Dean Duperron

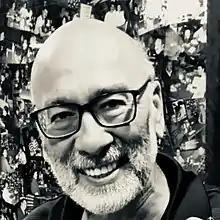
Chevalier Dean Duperron, RSA Fellow

Dean Duperron, Chevalier, RSA Fellow is a Canadian businessman. He is the president and chief executive of The Duperron Group, a real estate investment firm that also provides business mentorship to young entrepreneurs, and educational development. Since the early 1990s, Duperron has been a real estate investor, originally purchasing single-family dwellings and later moving to multi-family homes in both Canada and the United States.